Mexican ceramics

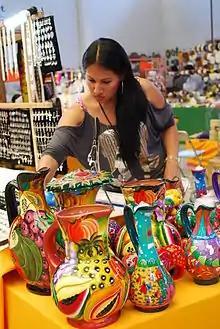
Woman selling pottery items at the Feria de Texcoco, Texcoco, State of Mexico

Ceramics in Mexico date back thousands of years before the Pre-Columbian period, when ceramic arts and pottery crafts developed with the first advanced civilizations and cultures of Mesoamerica. With one exception, pre-Hispanic wares were not glazed, but rather burnished and painted with colored fine clay slips. The potter's wheel was unknown as well; pieces were shaped by molding, coiling and other methods.